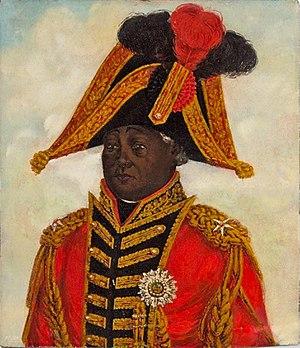
Henri Christophe est un militaire et dirigeant haïtien. Il a combattu en 1779, dans le corps des chasseurs volontaires de Saint-Domingue, lors de la Guerre d'indépendance américaine sous les ordres de l'amiral d'Estaing et de son chef d'état-major, le vicomte François de Fontanges, au siège de Savannah. Puis, lors de la Révolution française et de la Révolution haïtienne, il a combattu sous les ordres du général Toussaint Louverture.
Président à vie est un titre utilisé par certains chefs d'État qui accorde à un président élu un mandat à durée illimité. Le titre confère parfois au titulaire le droit de désigner ou de nommer un successeur. L'utilisation du titre de "président à vie" plutôt que d'un titre traditionnellement autocratique, tel que celui d'un monarque, implique la subversion de la démocratie libérale par le titulaire. En effet, un président à vie peut parfois établir une monarchie autoproclamée, telle que Henri Christophe en Haïti.